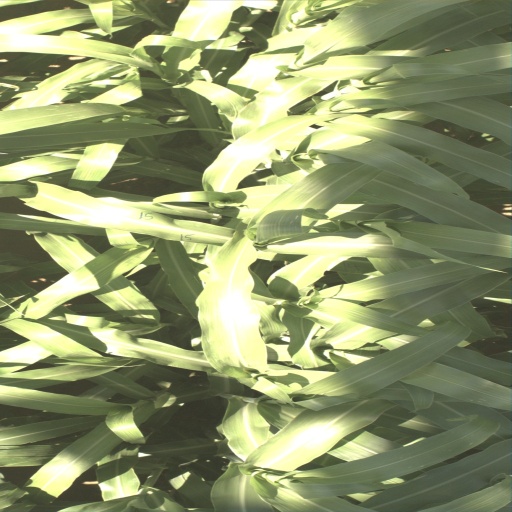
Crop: sorghum